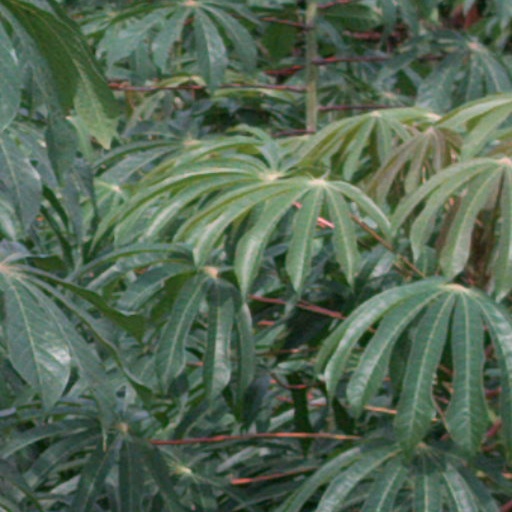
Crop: cassava